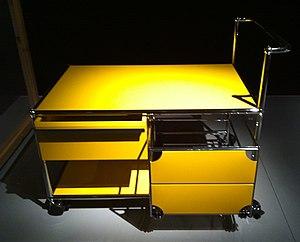
Fritz Haller, né le 23 octobre 1924 à Soleure et mort le 15 octobre 2012 à Berne, est un architecte et designer suisse.